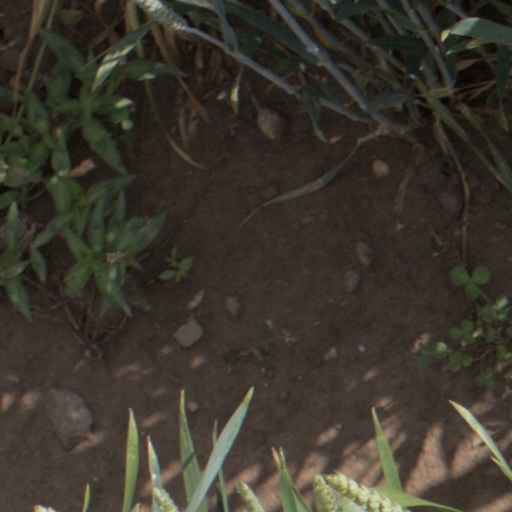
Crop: wheat